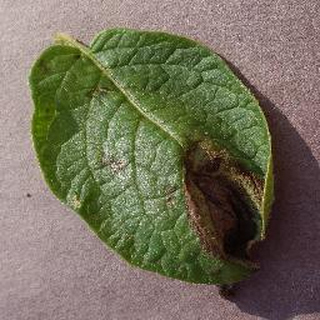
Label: potato_late_blight